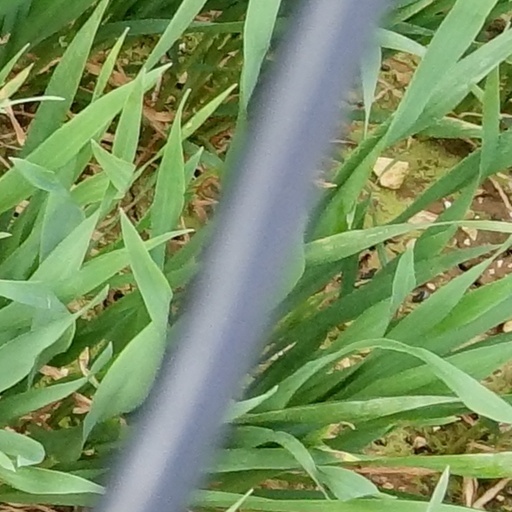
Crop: wheat